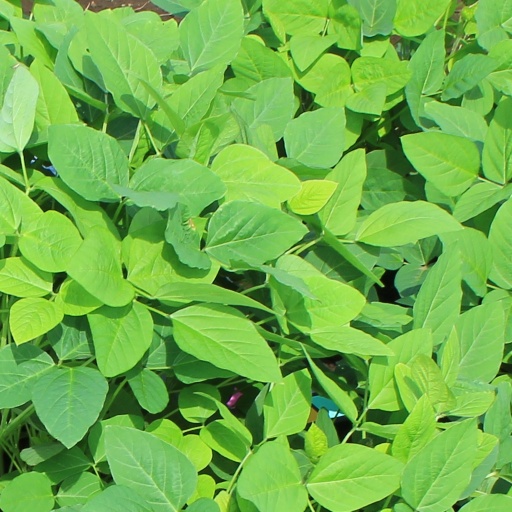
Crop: soybean